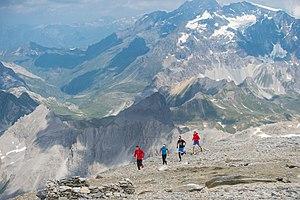
Le skyrunning est un sport extrême de course à pied en montagne à une altitude supérieure à 2 000 mètres, avec une pente supérieure à 30 % et une difficulté d'escalade ne dépassant pas le 2ᵉ degré. Le terme sky signifie « ciel » en anglais ; il a été utilisé car il traduisait bien la recherche d'altitude et de vertige en skyrunning.